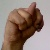
The image shows a hand gesture representing the letter 'N' in Indian Sign Language.